Escadron de Chasse 1/2 Cigognes

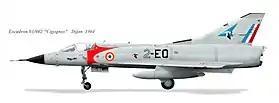
Mirage IIIC of the 1/2 Cigognes.

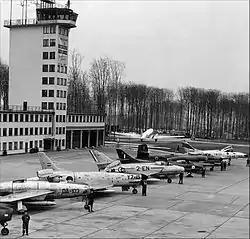
A Mystère IVA of EC 1/2 appears in this collection of NATO aircraft taken at Bitburg in 1959.

In November 1945, EC 1/2 Cigognes was re-established as a unit of the French Air Force. In June 1946 it left for French Indochina where it flew the Supermarine Spitfire, with the SPA 3 flight stationed at Saigon and SPA 103 at Hanoi. On its return to metropolitan France in 1948, it was reequipped with Republic P-47 Thunderbolts.